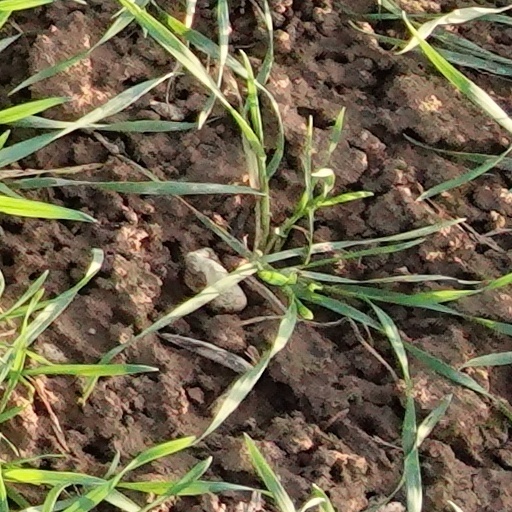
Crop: wheat